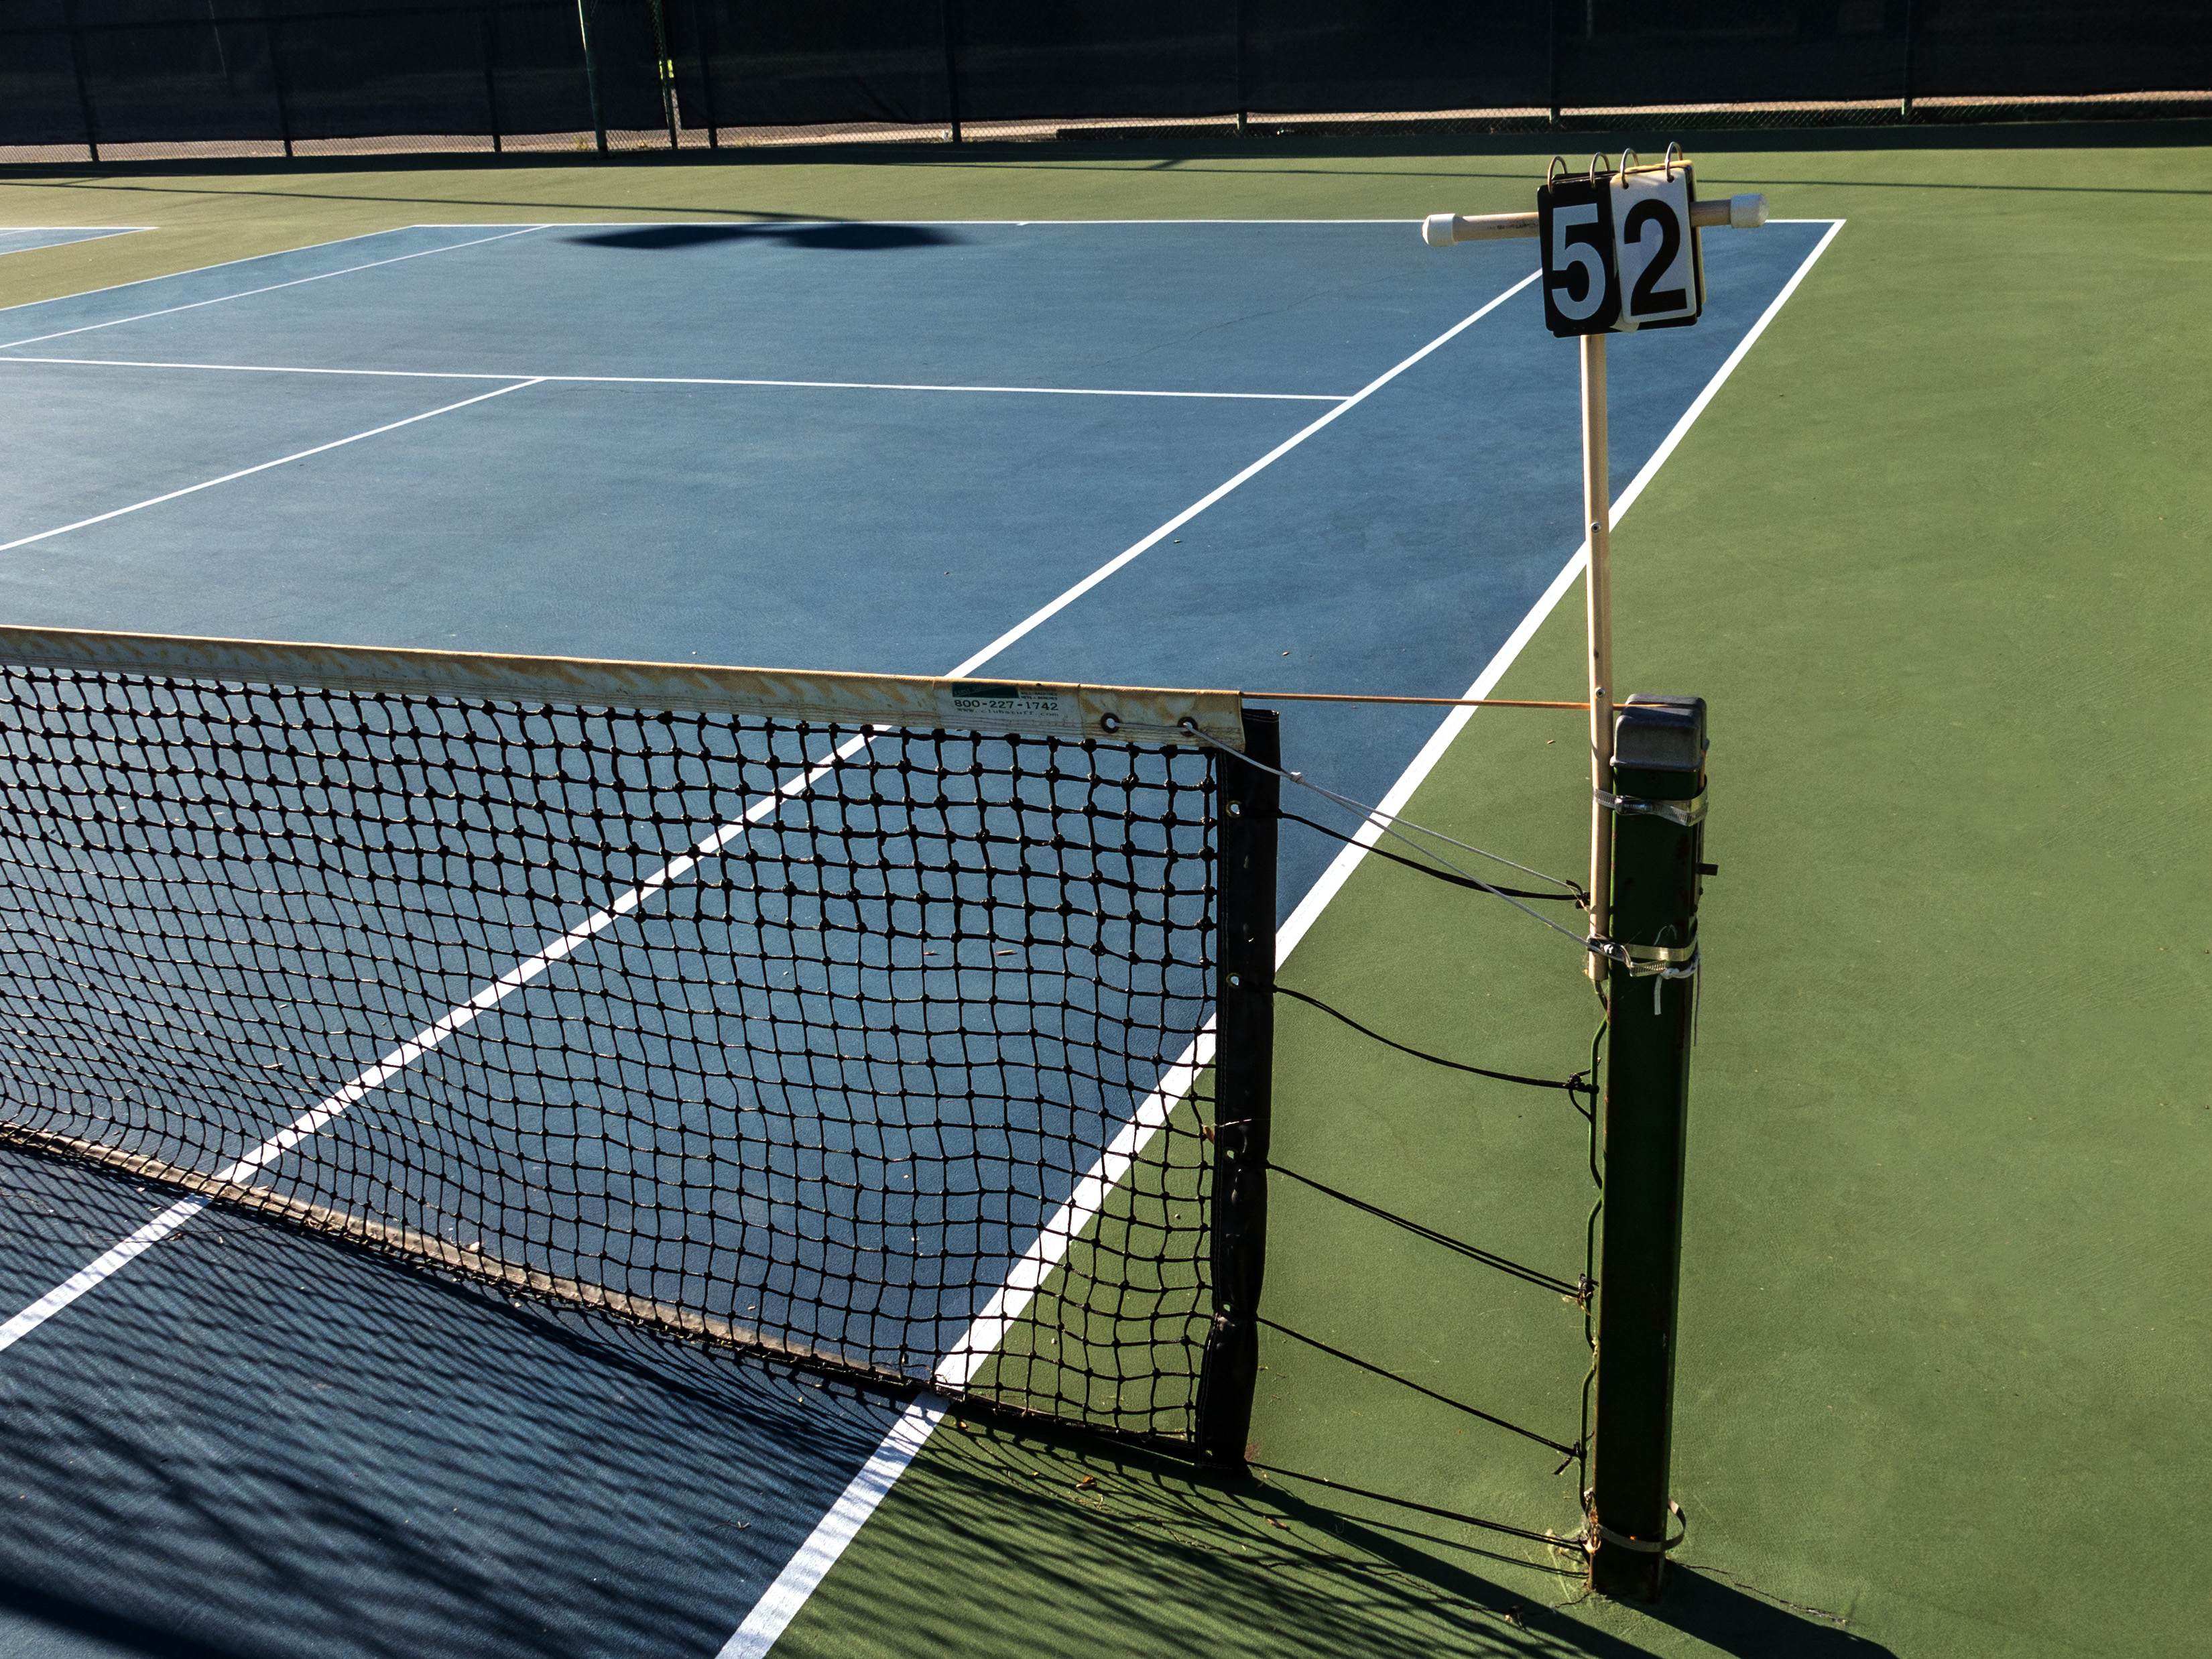
structure, empty, stadium, tennis court, tennis, sports, net, court, 52, sport venue, soccer specific stadium